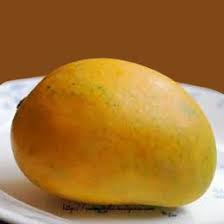
Label: Mango